Bloody Monday (manga)

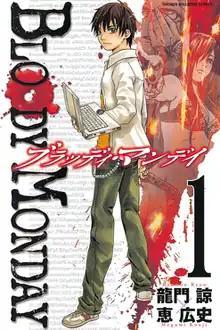
First volume cover

Bloody Monday (stylized in all caps) is a Japanese manga series written by Ryō Ryūmon and illustrated by Kōji Megumi. It was serialized in Kodansha's manga magazine "Weekly Shōnen Magazine" from March 2007 to April 2009, with its chapters collected in 11 volumes. A second series, "Bloody Monday Season 2: Pandora no Hako", was serialized in the same magazine from October 2009 to April 2011, with its chapters collected in eight volumes. A third series, "Bloody Monday Final Season", was serialized in the same magazine from June 2011 to March 2012, with its chapters collected in four volumes. A television drama adaptation was broadcast for two seasons in 2008 and 2010, respectively.